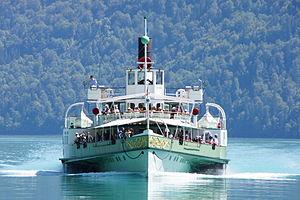
Le DS Lötschberg est un bateau à aubes naviguant sur le lac de Brienz en Suisse. Il est nommé d'après le Lötschberg, situé non loin du lac sur lequel il navigue.
En 1823 apparaît sur le Léman le premier bateau à vapeur de Suisse, le Guillaume Tell, sur l'initiative d'Edward Church, alors consul des États-Unis en France.
Le BLS SA est une entreprise ferroviaire suisse, de statut privé qui exploite le deuxième réseau ferroviaire suisse après celui des CFF. La société est issue en 2006 de la fusion du Chemin de fer du Lötschberg et des Transports régionaux du Mittelland, dans le but de renforcer la compétitivité des deux entreprises ferroviaires dans le trafic marchandises transalpin, ainsi que dans le trafic régional voyageurs. La nouvelle société emploie quelque 3 000 collaborateurs.
La Schifffahrt Berner Oberland, est une compagnie maritime suisse, filiale du groupe BLS SA qui exploite des bateaux de passagers sur les lacs de Thoune et de Brienz, dans l'Oberland bernois.